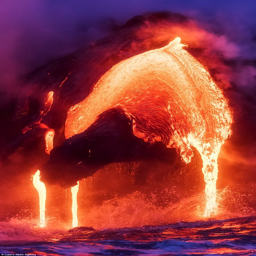
photographer captures a meteor , the moon and an erupting volcano all in the same shot